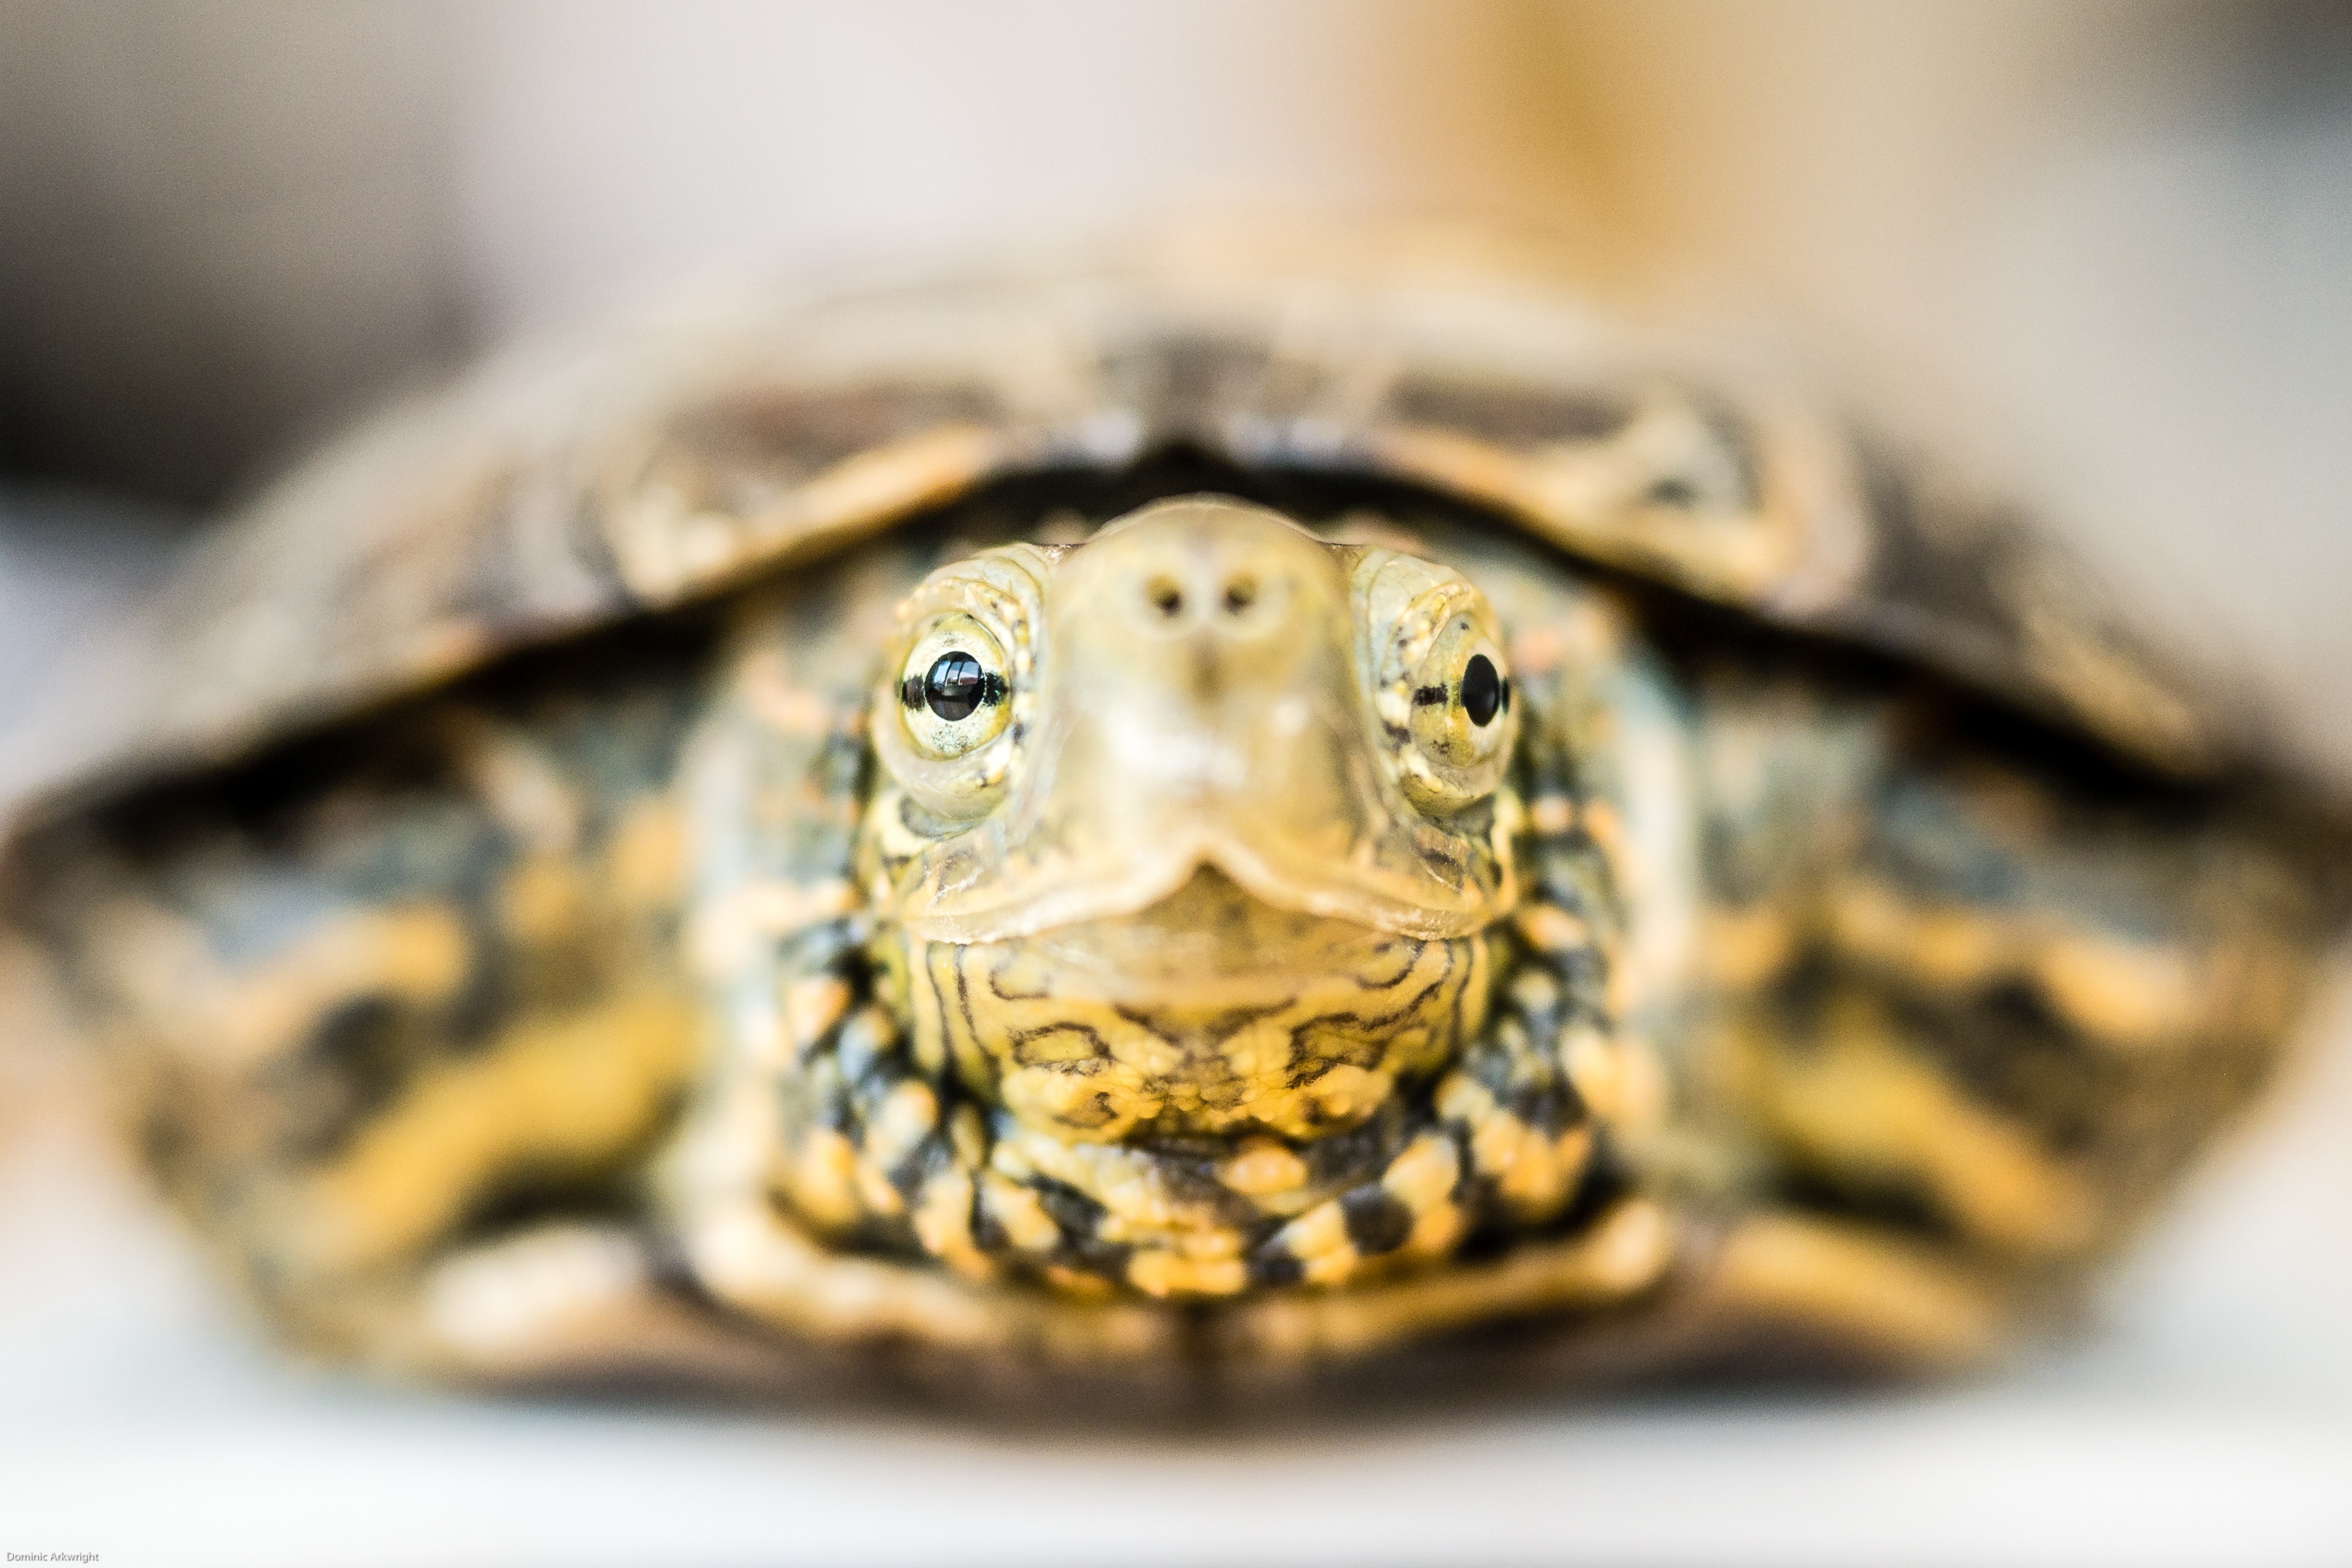
turtle, reptile, fauna, close up, tortoise, vertebrate, macro photography, emydidae